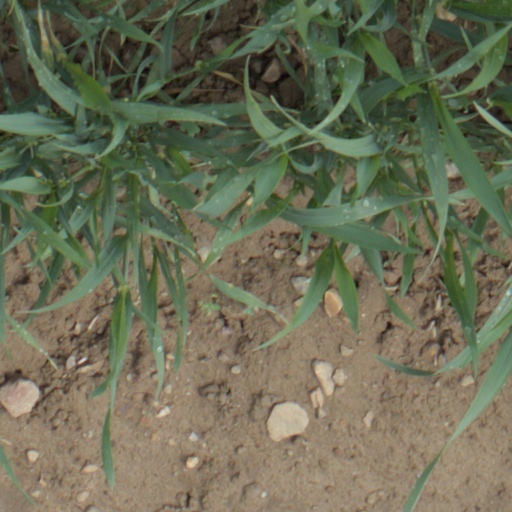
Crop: wheat